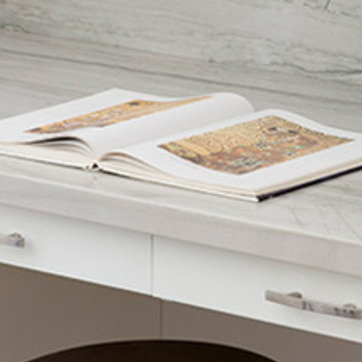
Material: paper